Edward Stott

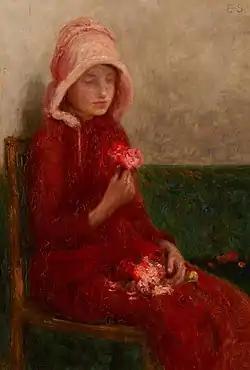
"Red Roses" (1892)

In 1885 Stott visited the village of Amberley in West Sussex for the first time and by 1887 he was living there permanently. He was to stay in Amberley until his death in 1918 recording the lives of its inhabitants at work and at play. He immersed himself in the landscape of chalk downs, undulating meadows and the wild brooks of the River Arun that flooded in the winter. It was a vision of a perfect English village unencumbered by the advance of industrialisation and urbanisation. Some Victorians had convinced themselves of the moral turpitude of the urbanised working class. Their response was to look back to an Avalon of the mind. Stott's paintings provided balm and succour that the countryside remained an unchanging idyll. The truth was that Amberley, was a living village populated by real people in need of alternative employment. The production of lime from the Amberley chalk quarry became a source of employment to some local people previously employed as agricultural workers.